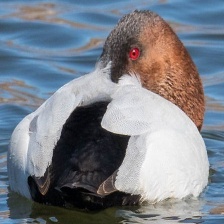
Species: CANVASBACK
Scientific name: AYTHYA VALISINERIA
ImageNet parent category: drake